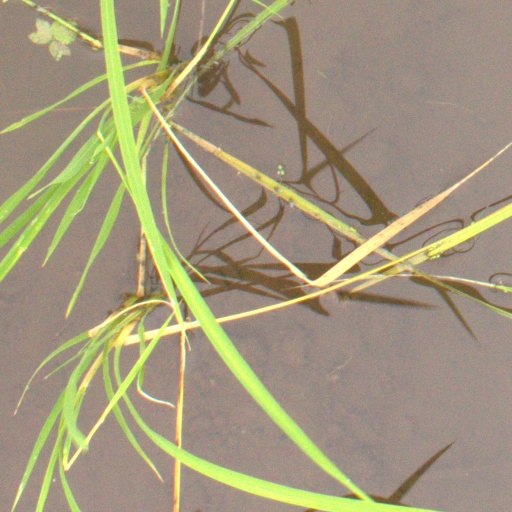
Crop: rice